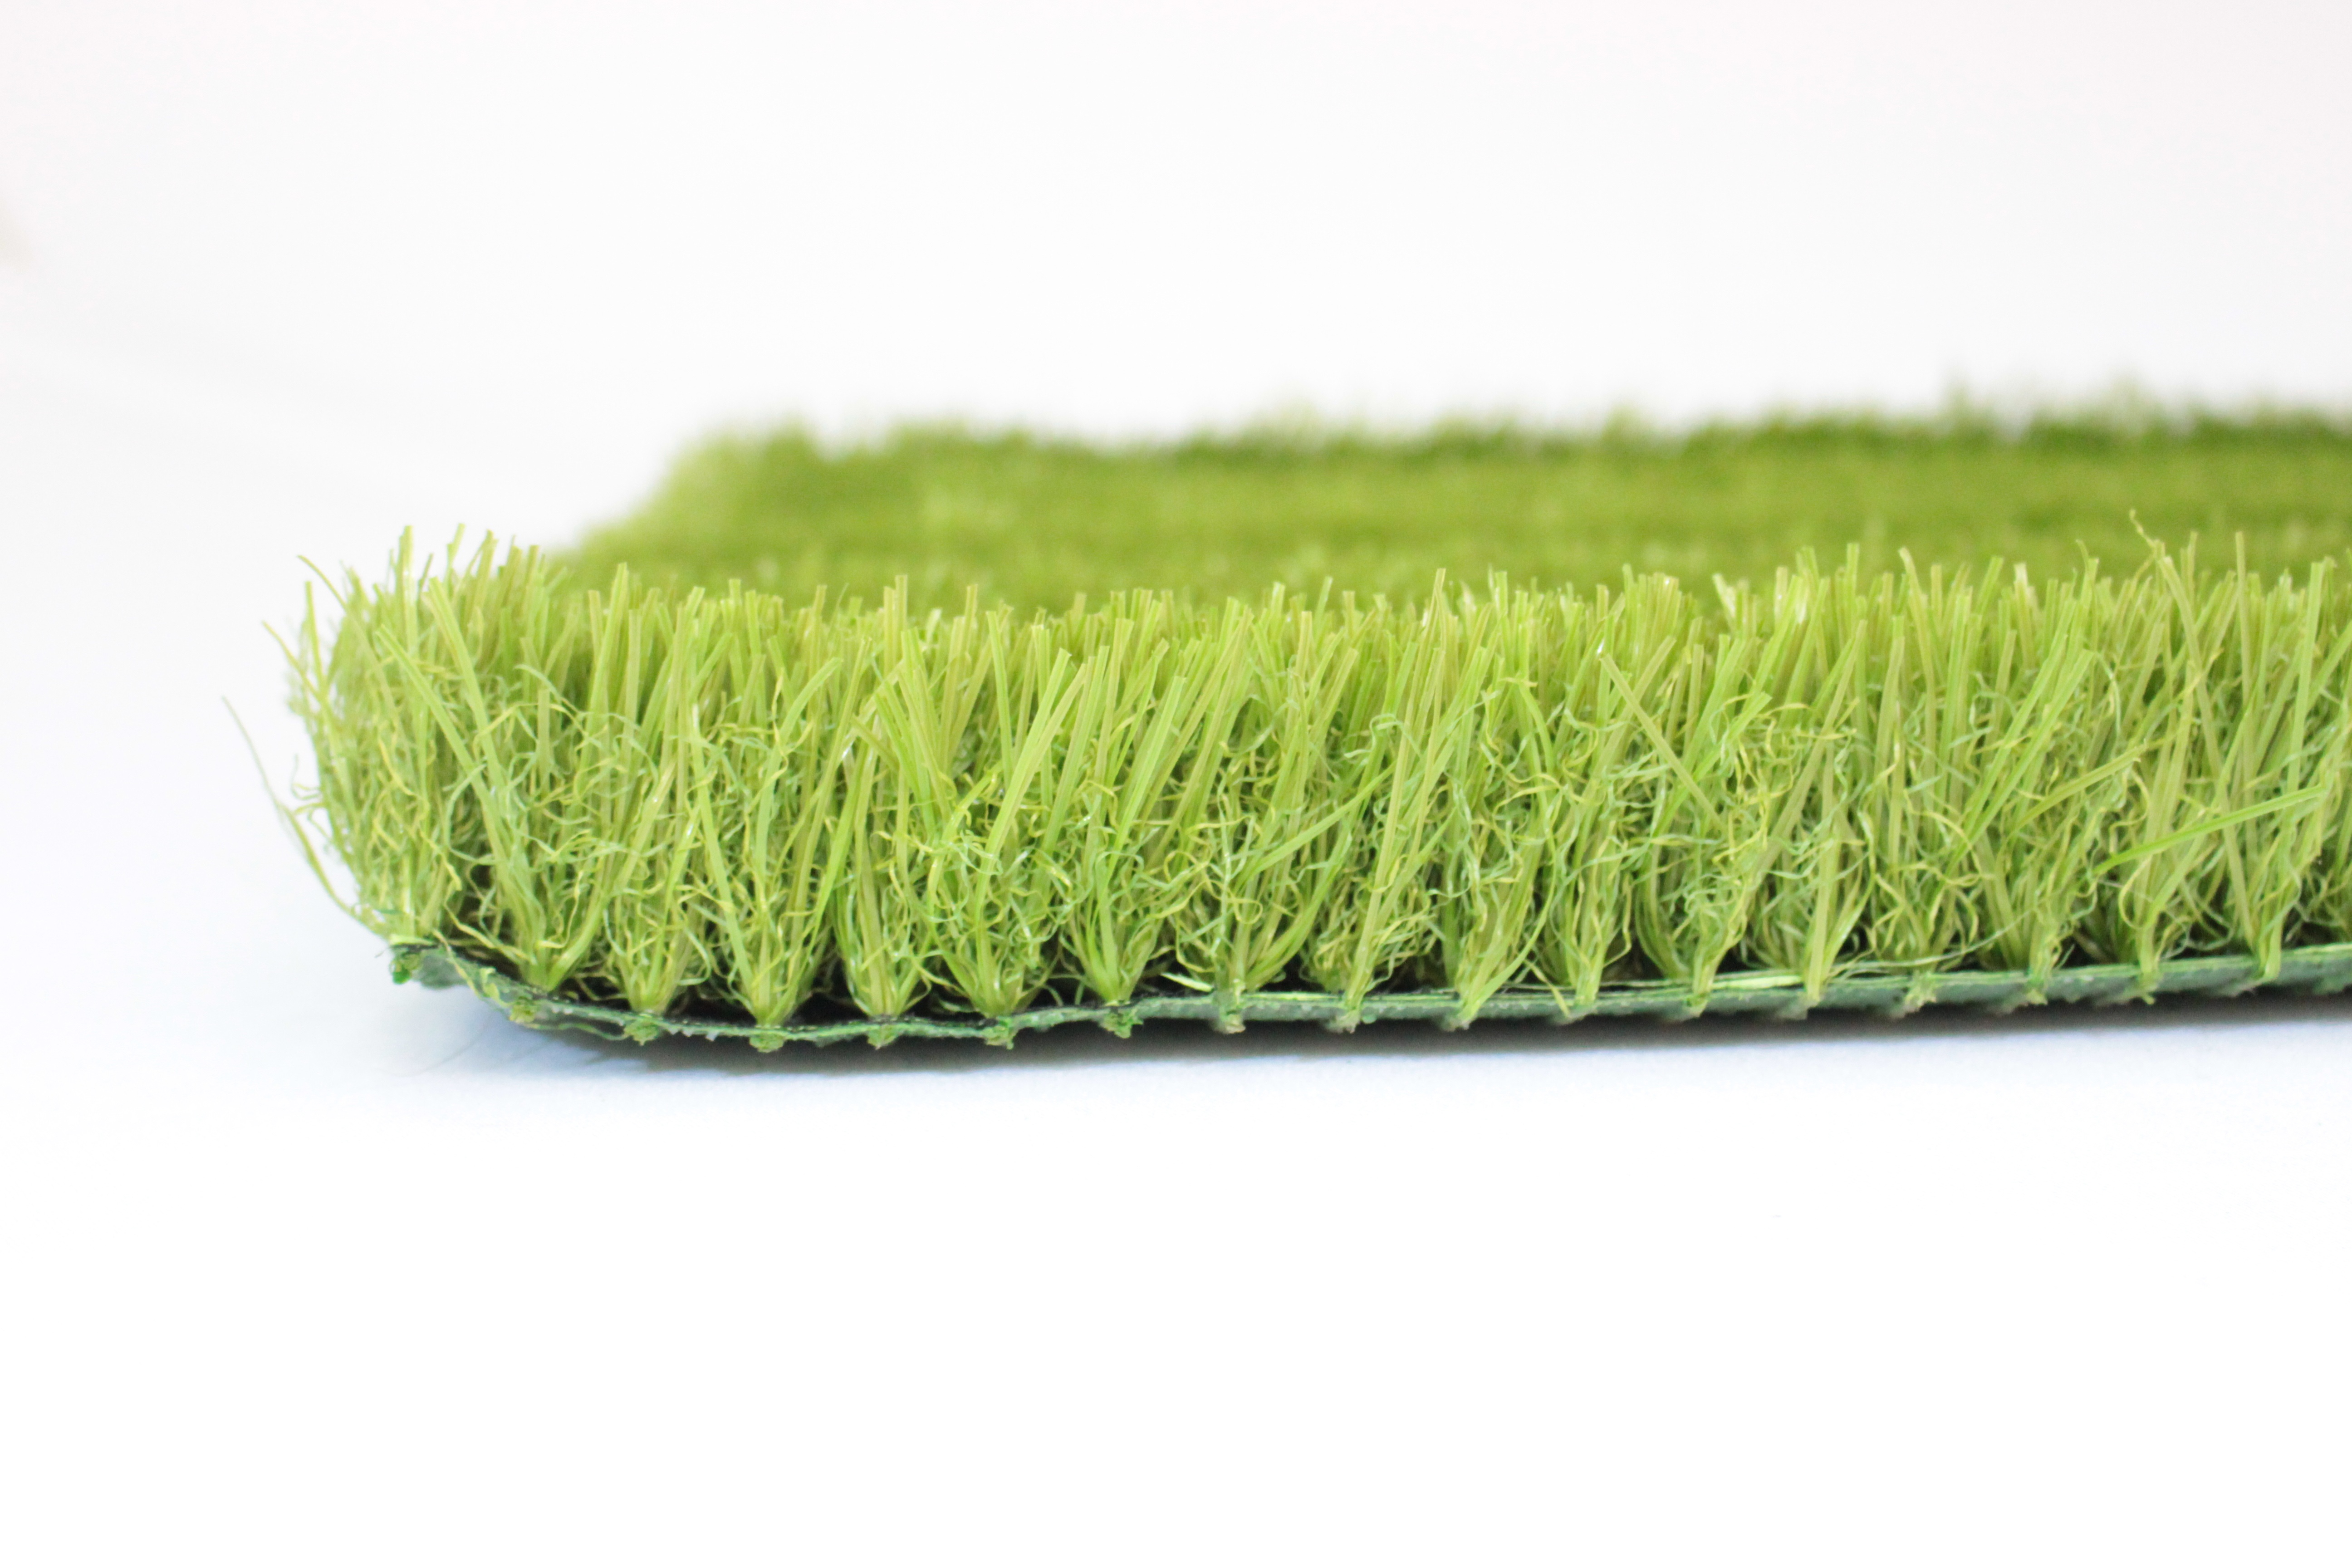
grass, plant, sport, lawn, leaf, green, produce, football, flooring, flowering plant, wheatgrass, artificial turf, grass family, land plant